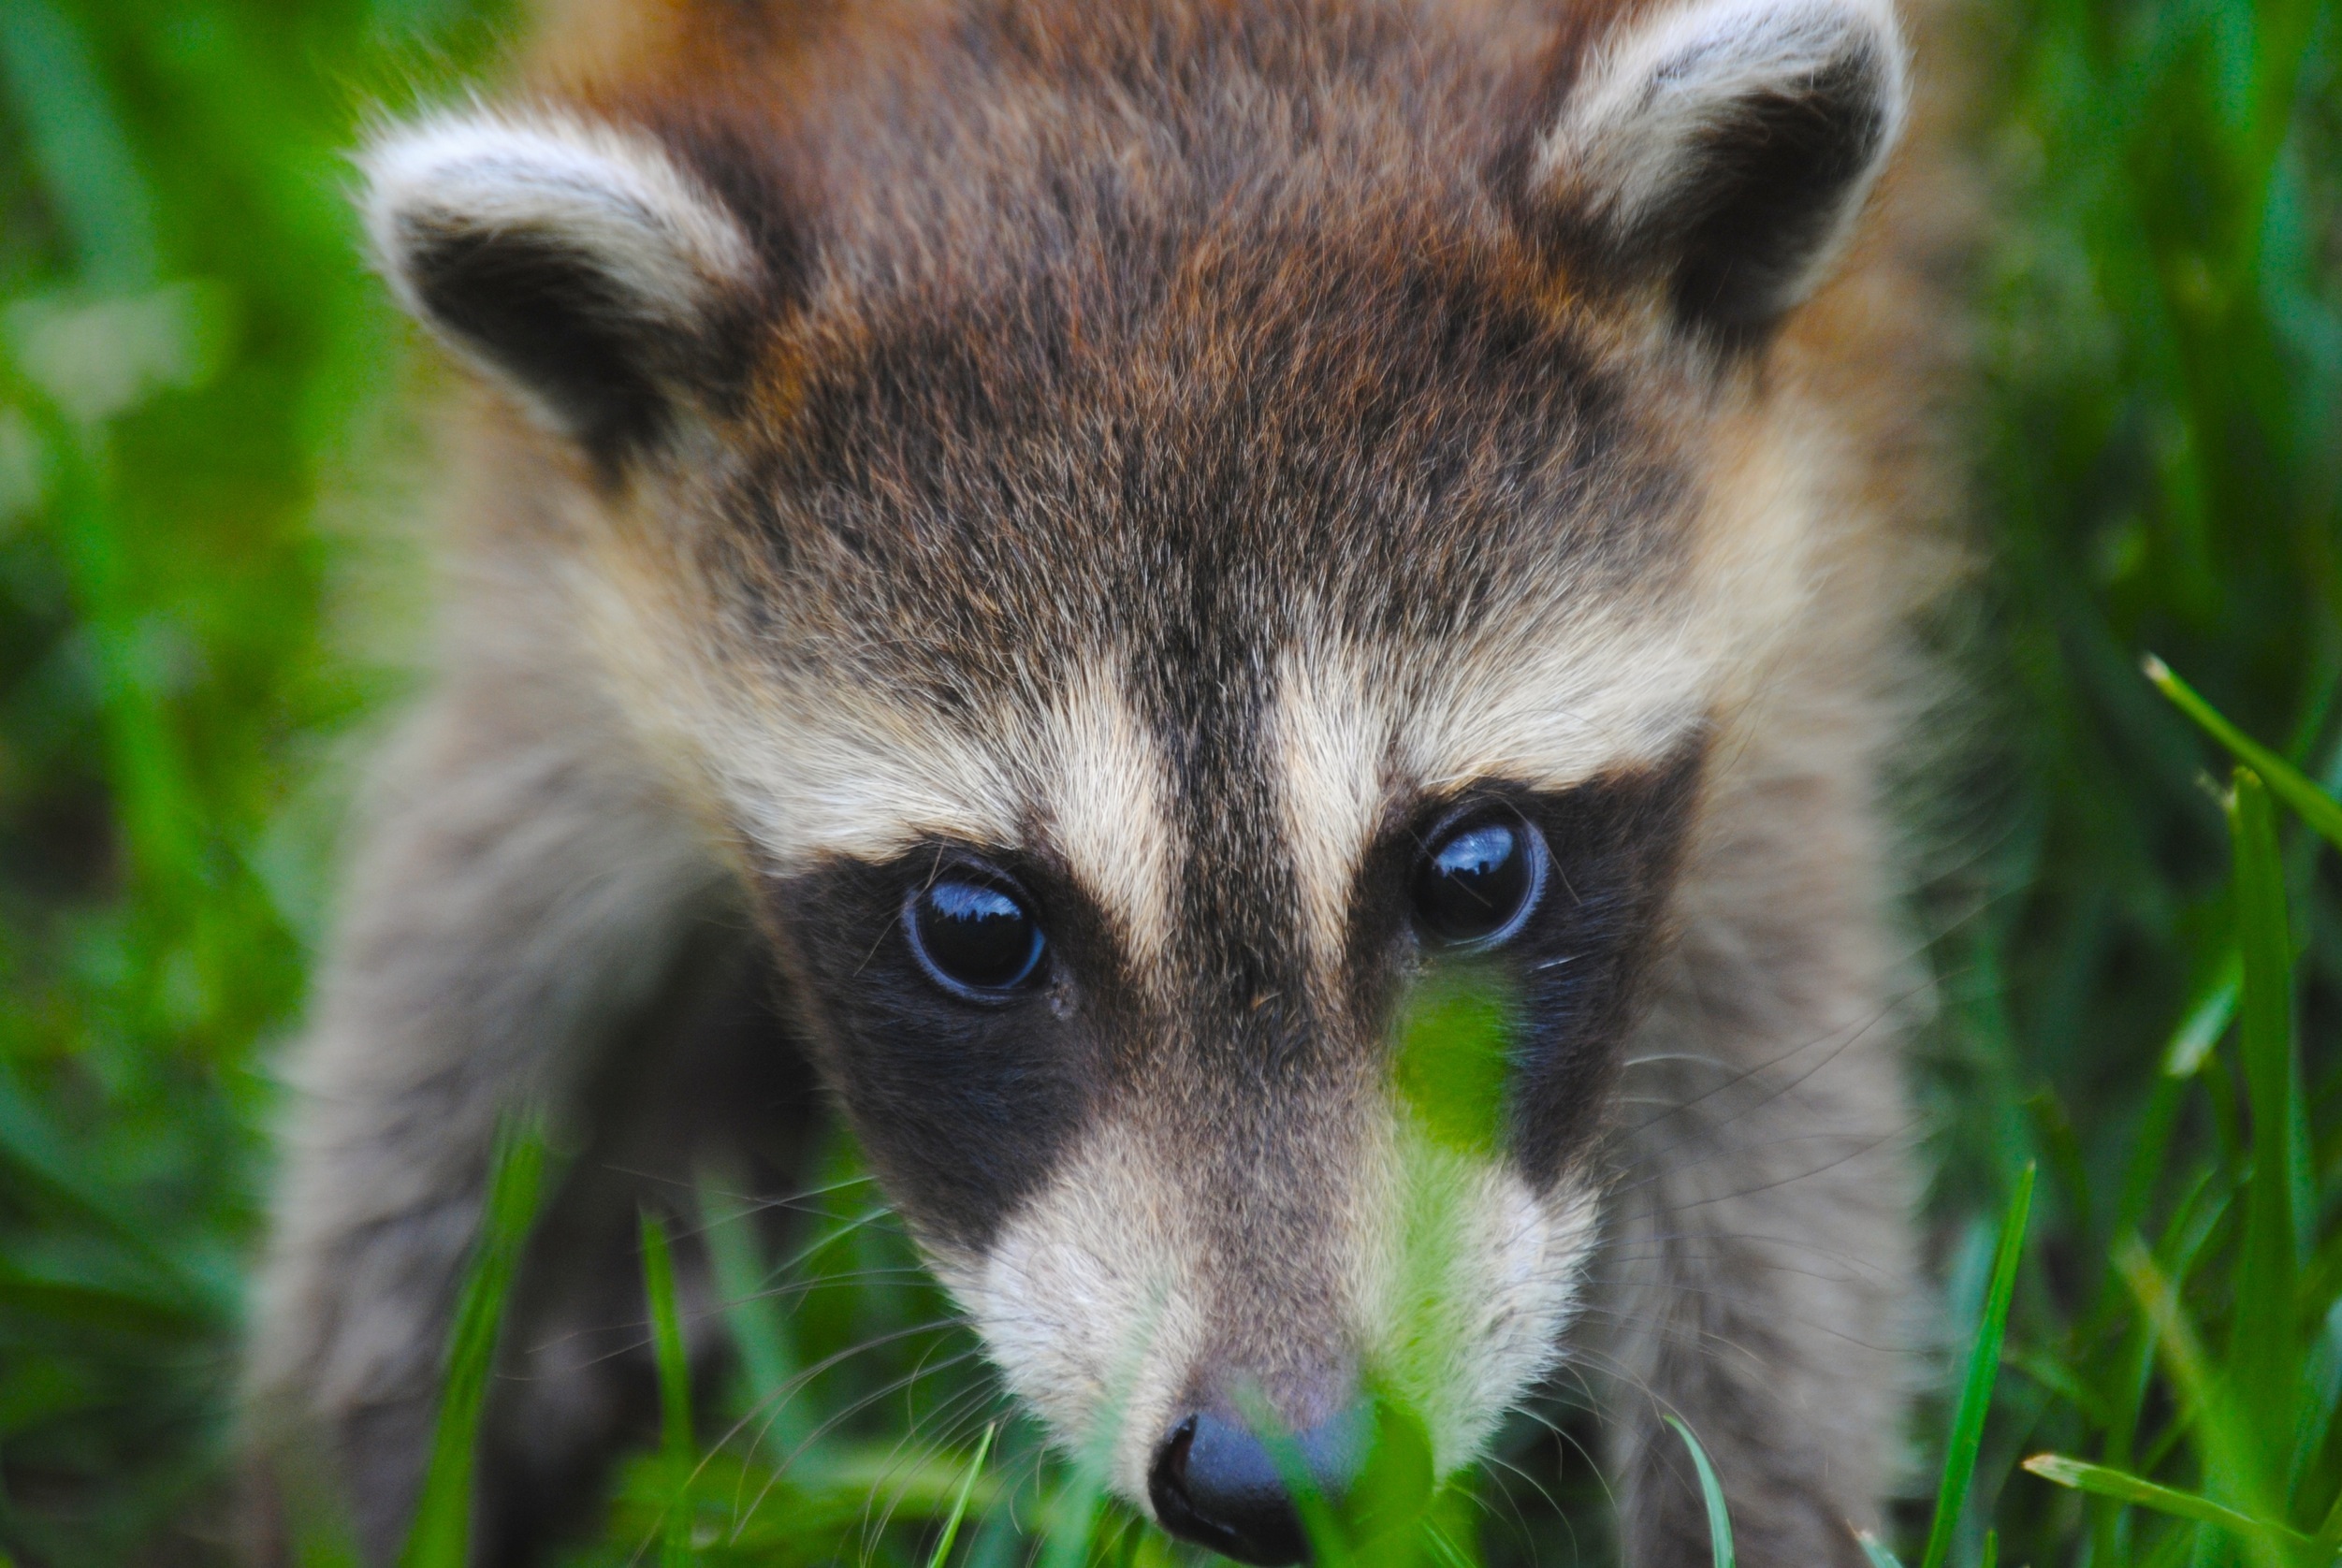
animal, cute, looking, wildlife, portrait, mammal, fauna, face, eyes, whiskers, raccoon, furry, head, vertebrate, funny, staring, racoon, coon, procyon, kit fox, grey fox, procyonidae, viverridae